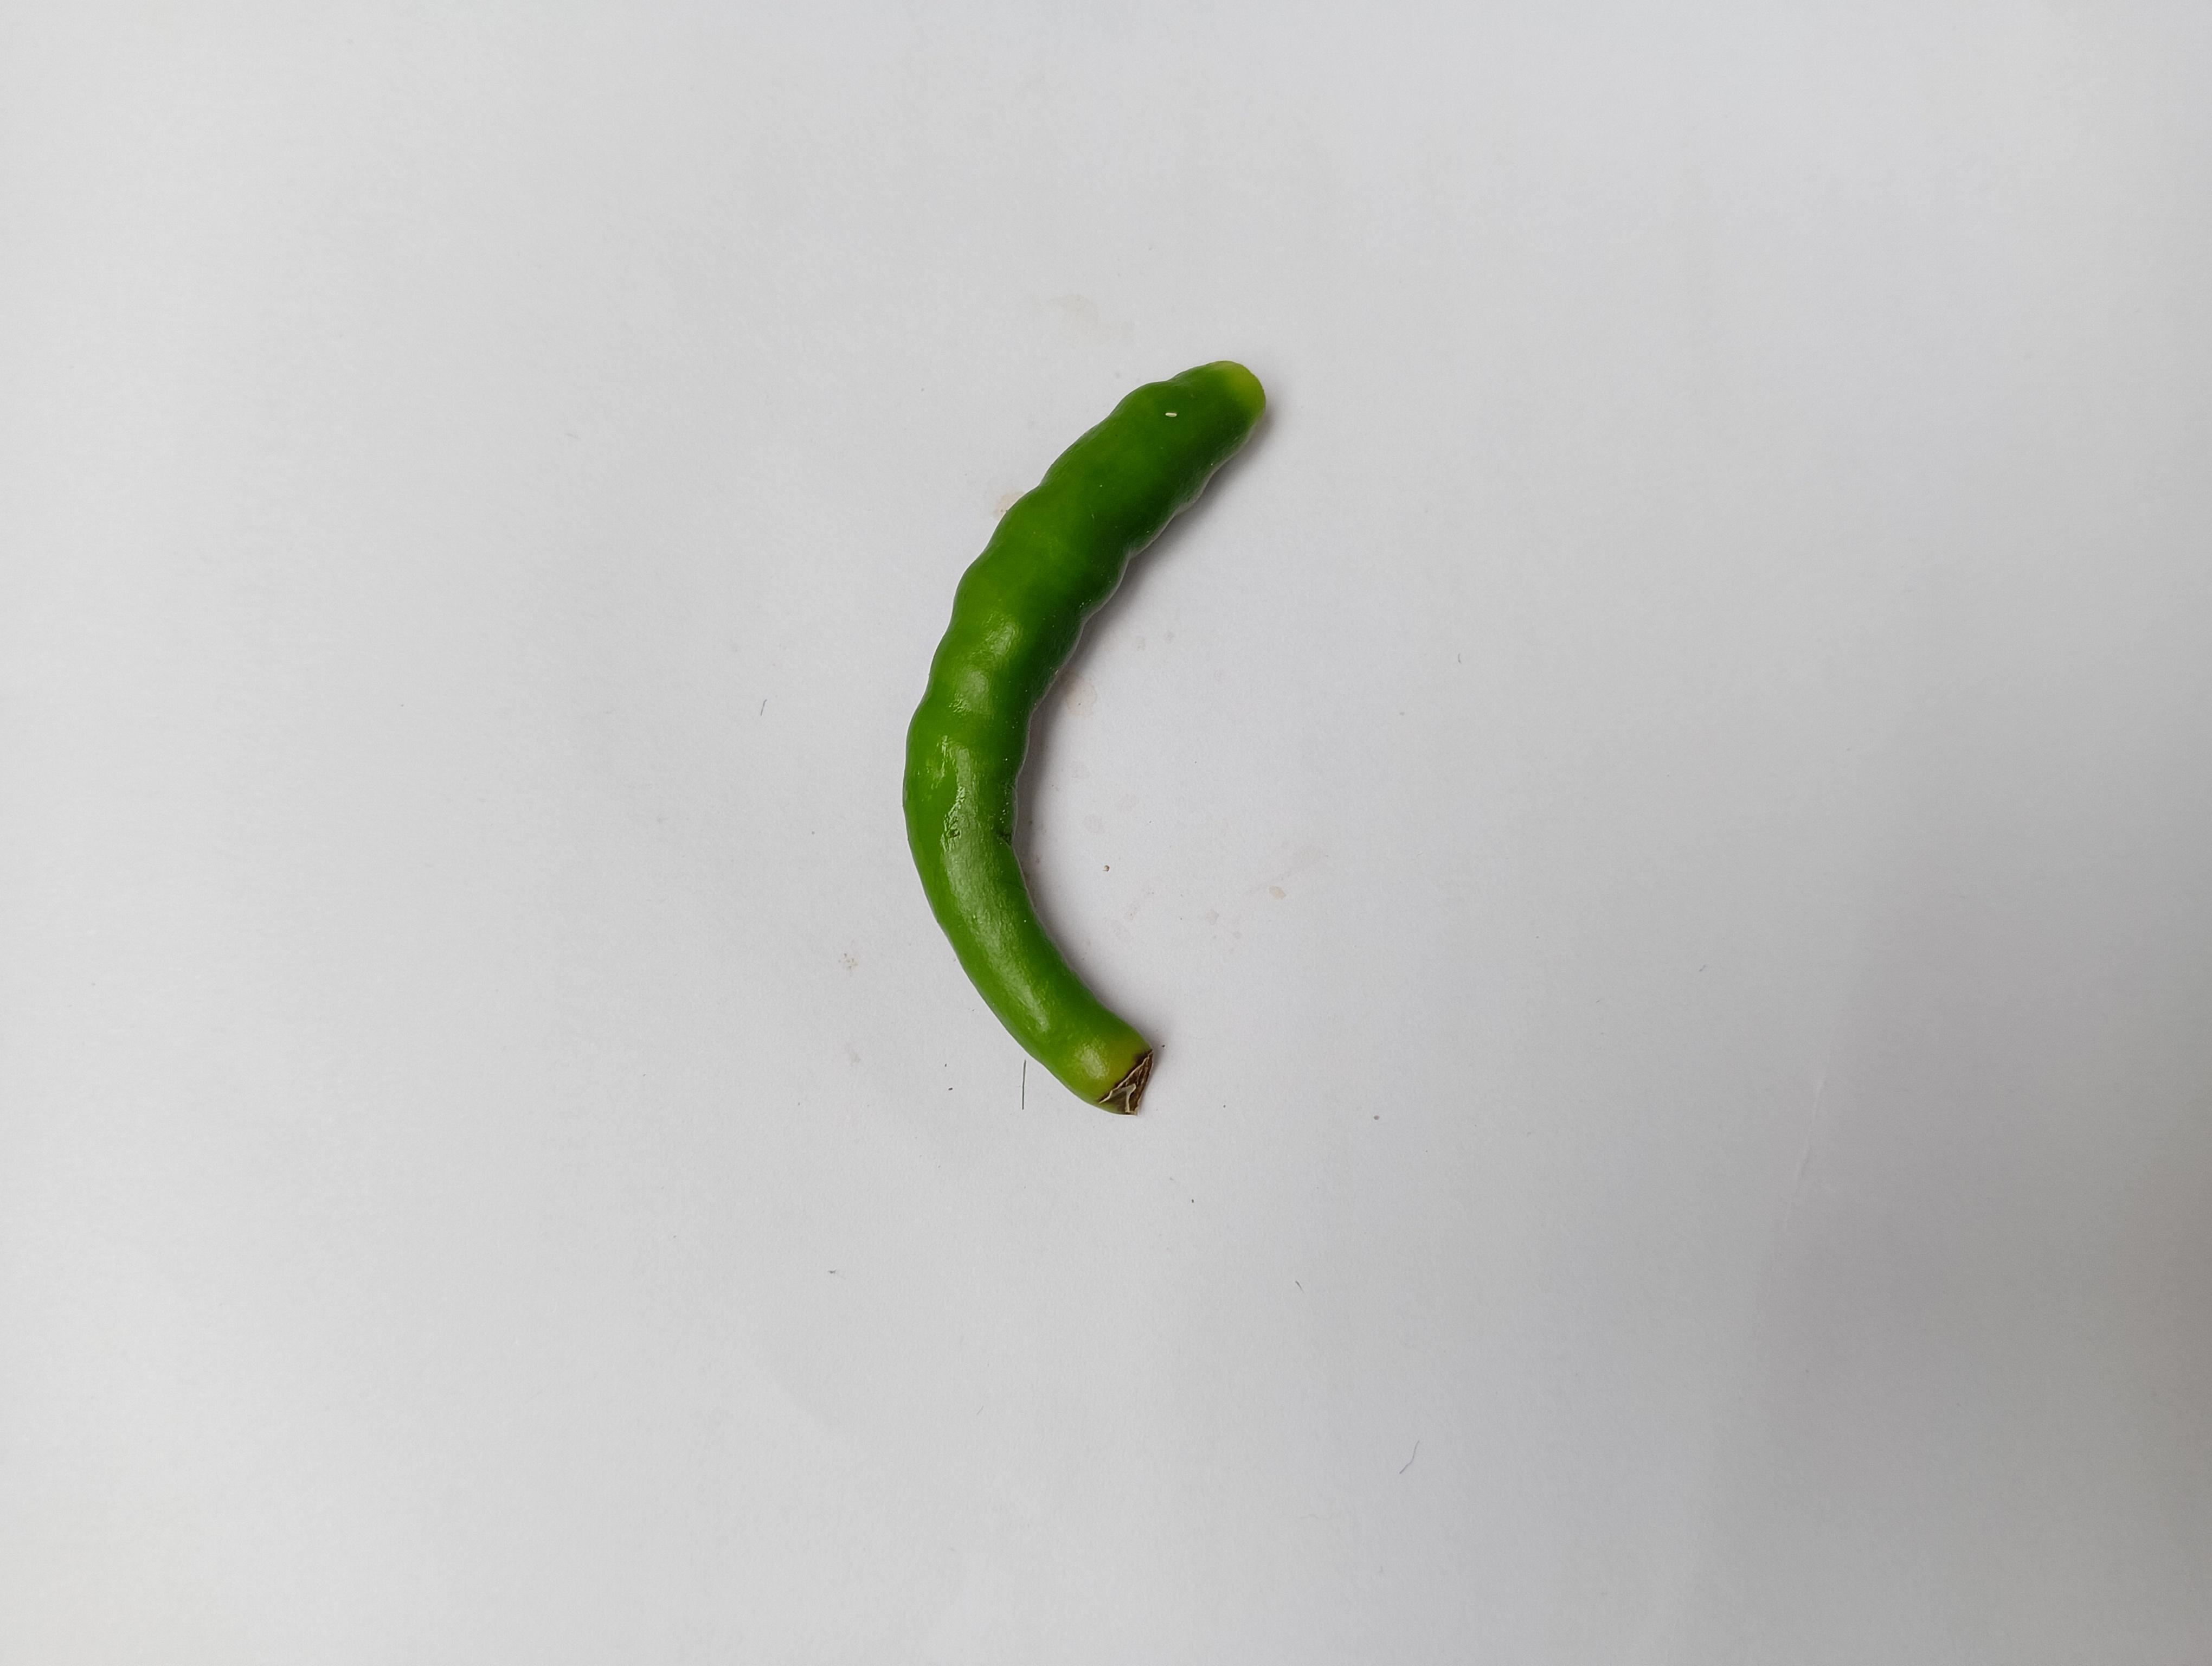
Label: Green Chili